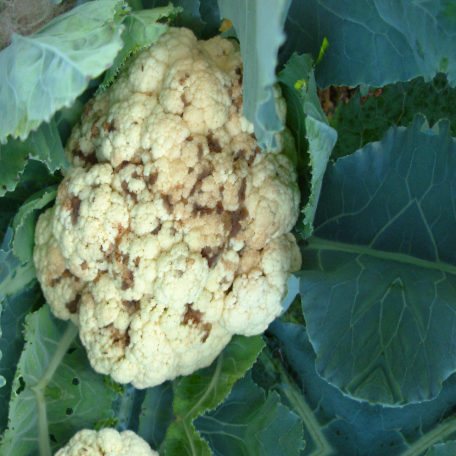
Label: Bacterial spot rot